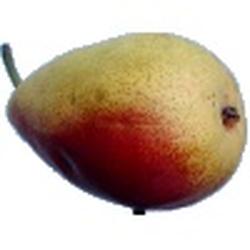
Label: Pear